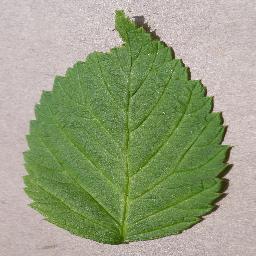
Label: Raspberry___healthy